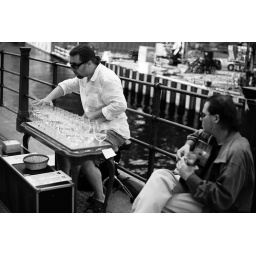
street artist plays the music by using a set of glass of water (Museum Insel Berlin)